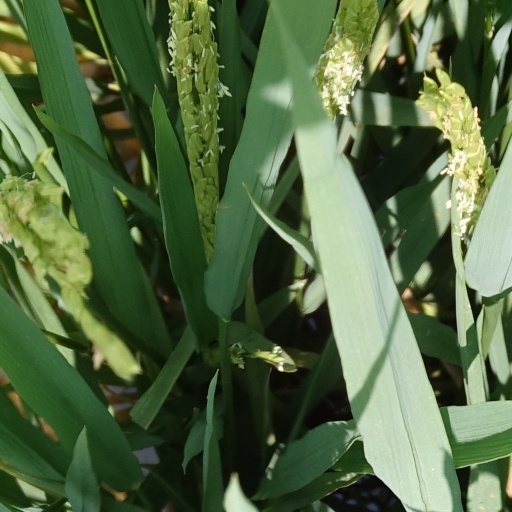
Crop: rice